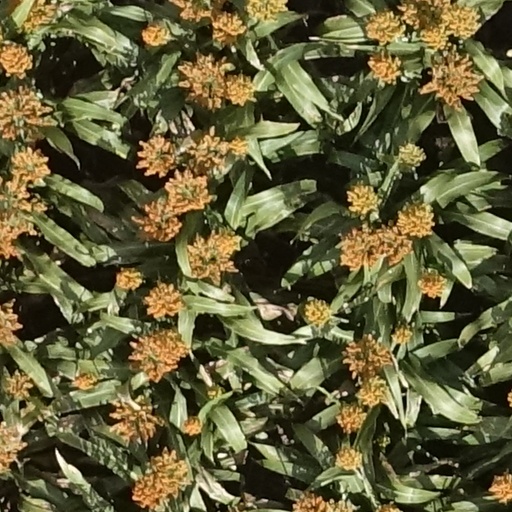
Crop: sorghum